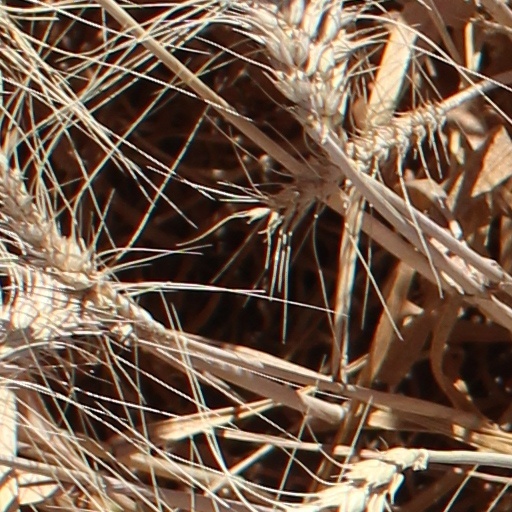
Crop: wheat